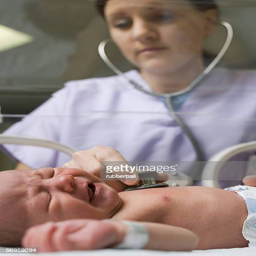
female nurse examining a newborn baby with a stethoscope